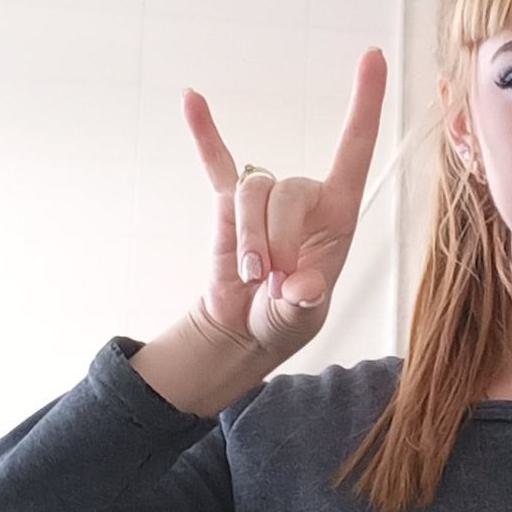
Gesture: rock